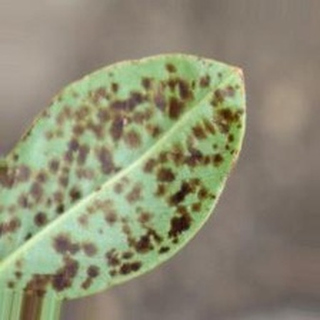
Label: groundnut_rust